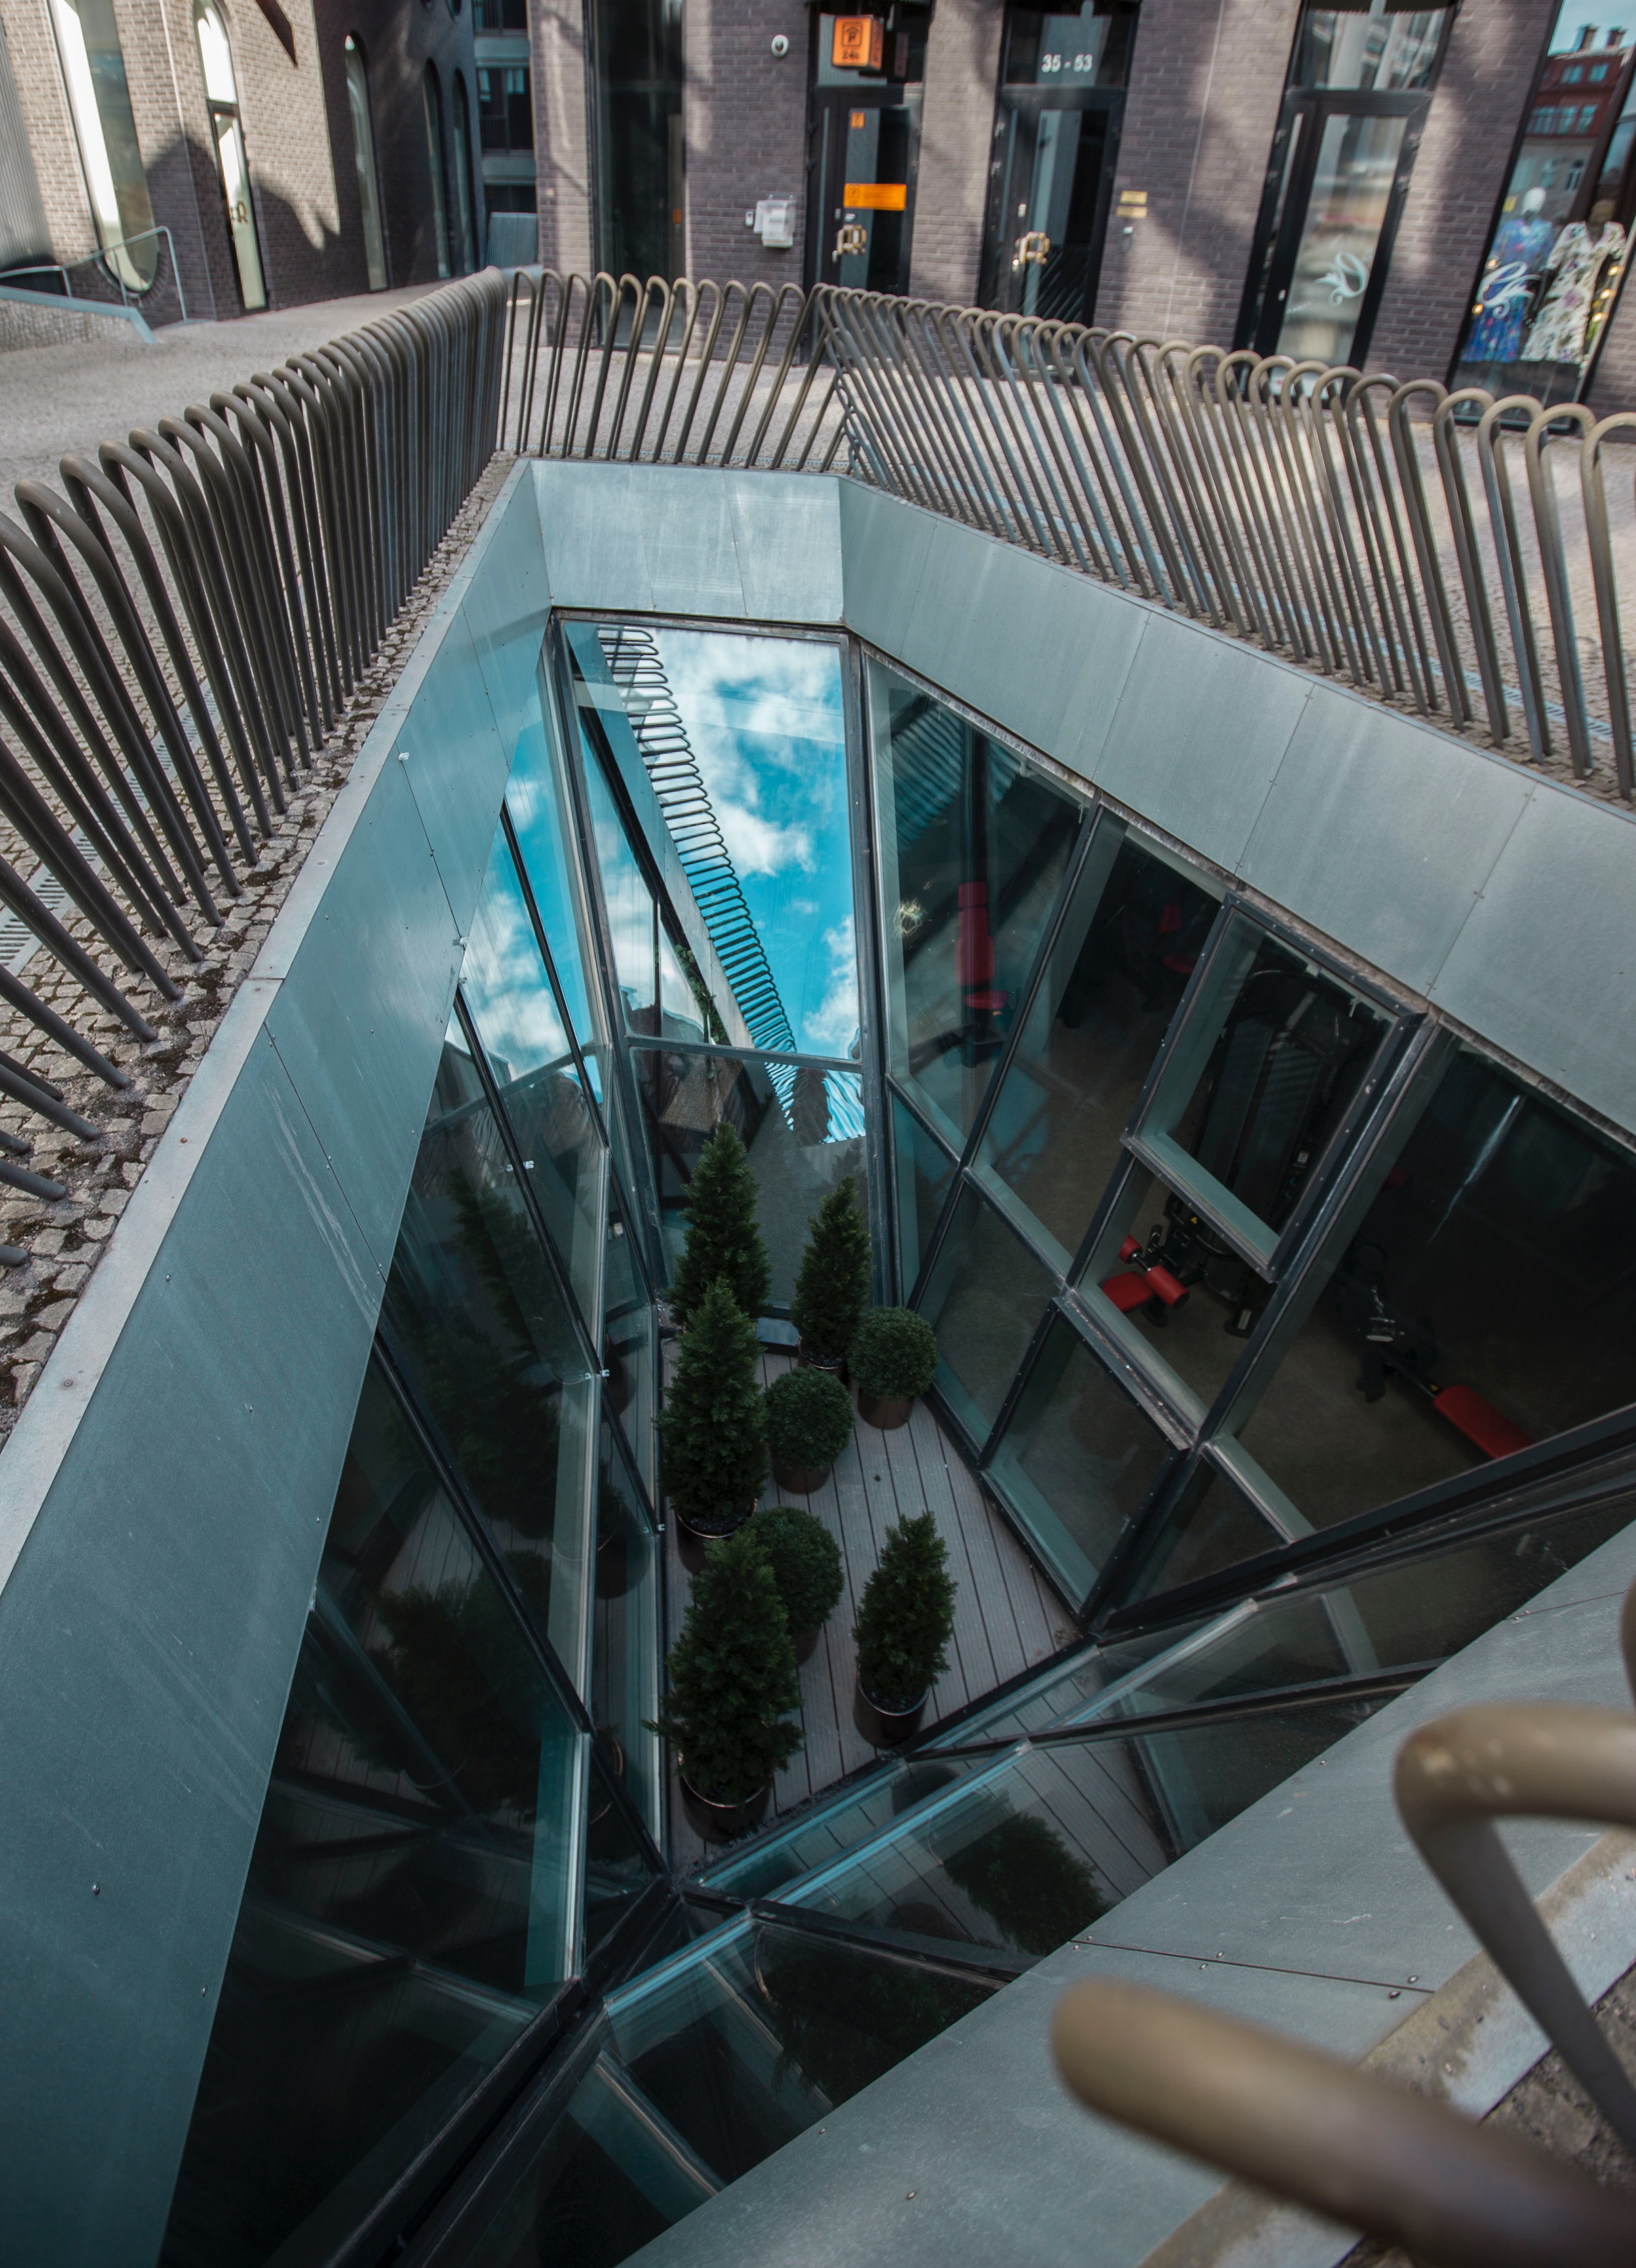
architecture, stairs, metropolitan area, urban area, glass, building, line, design, city, Material property, daylighting, mixed use, facade, house, reflection, metropolis, handrail, window, metal